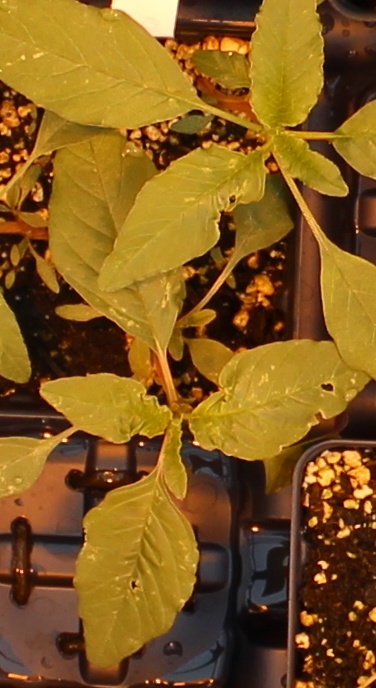
Label: Waterhemp